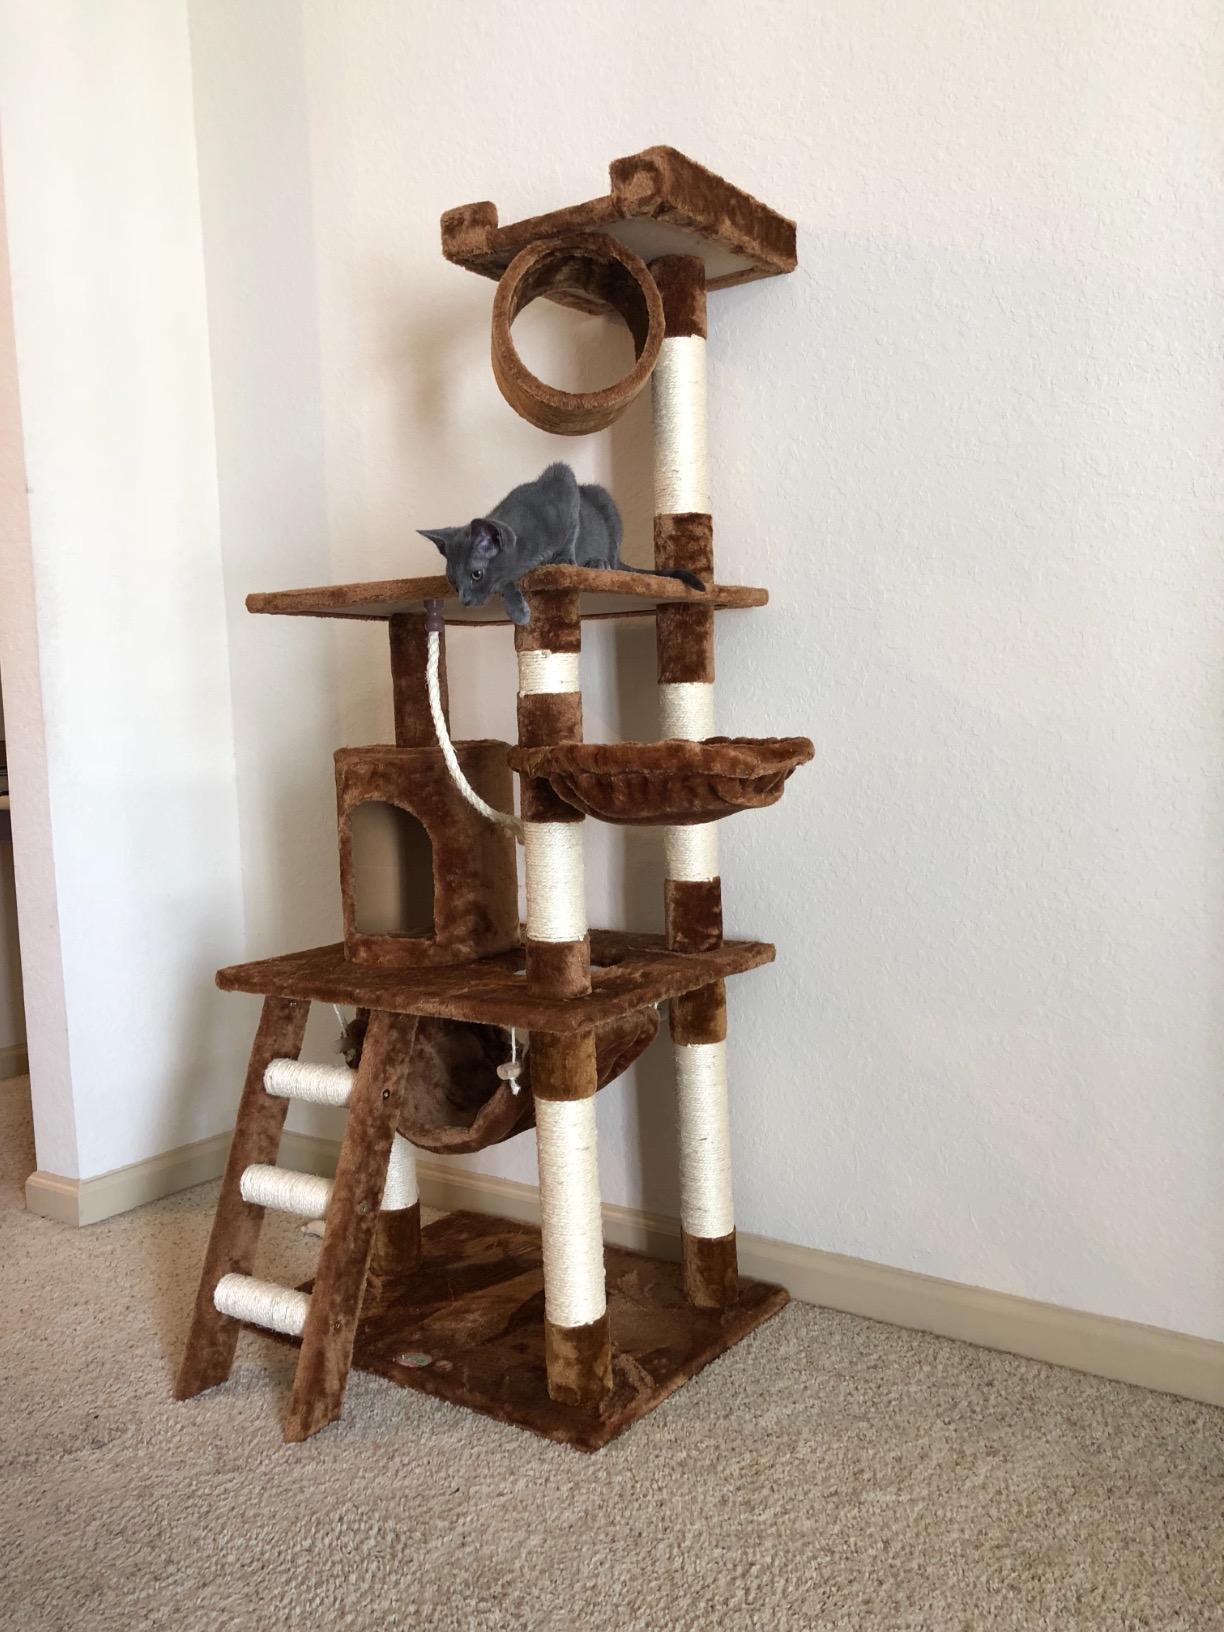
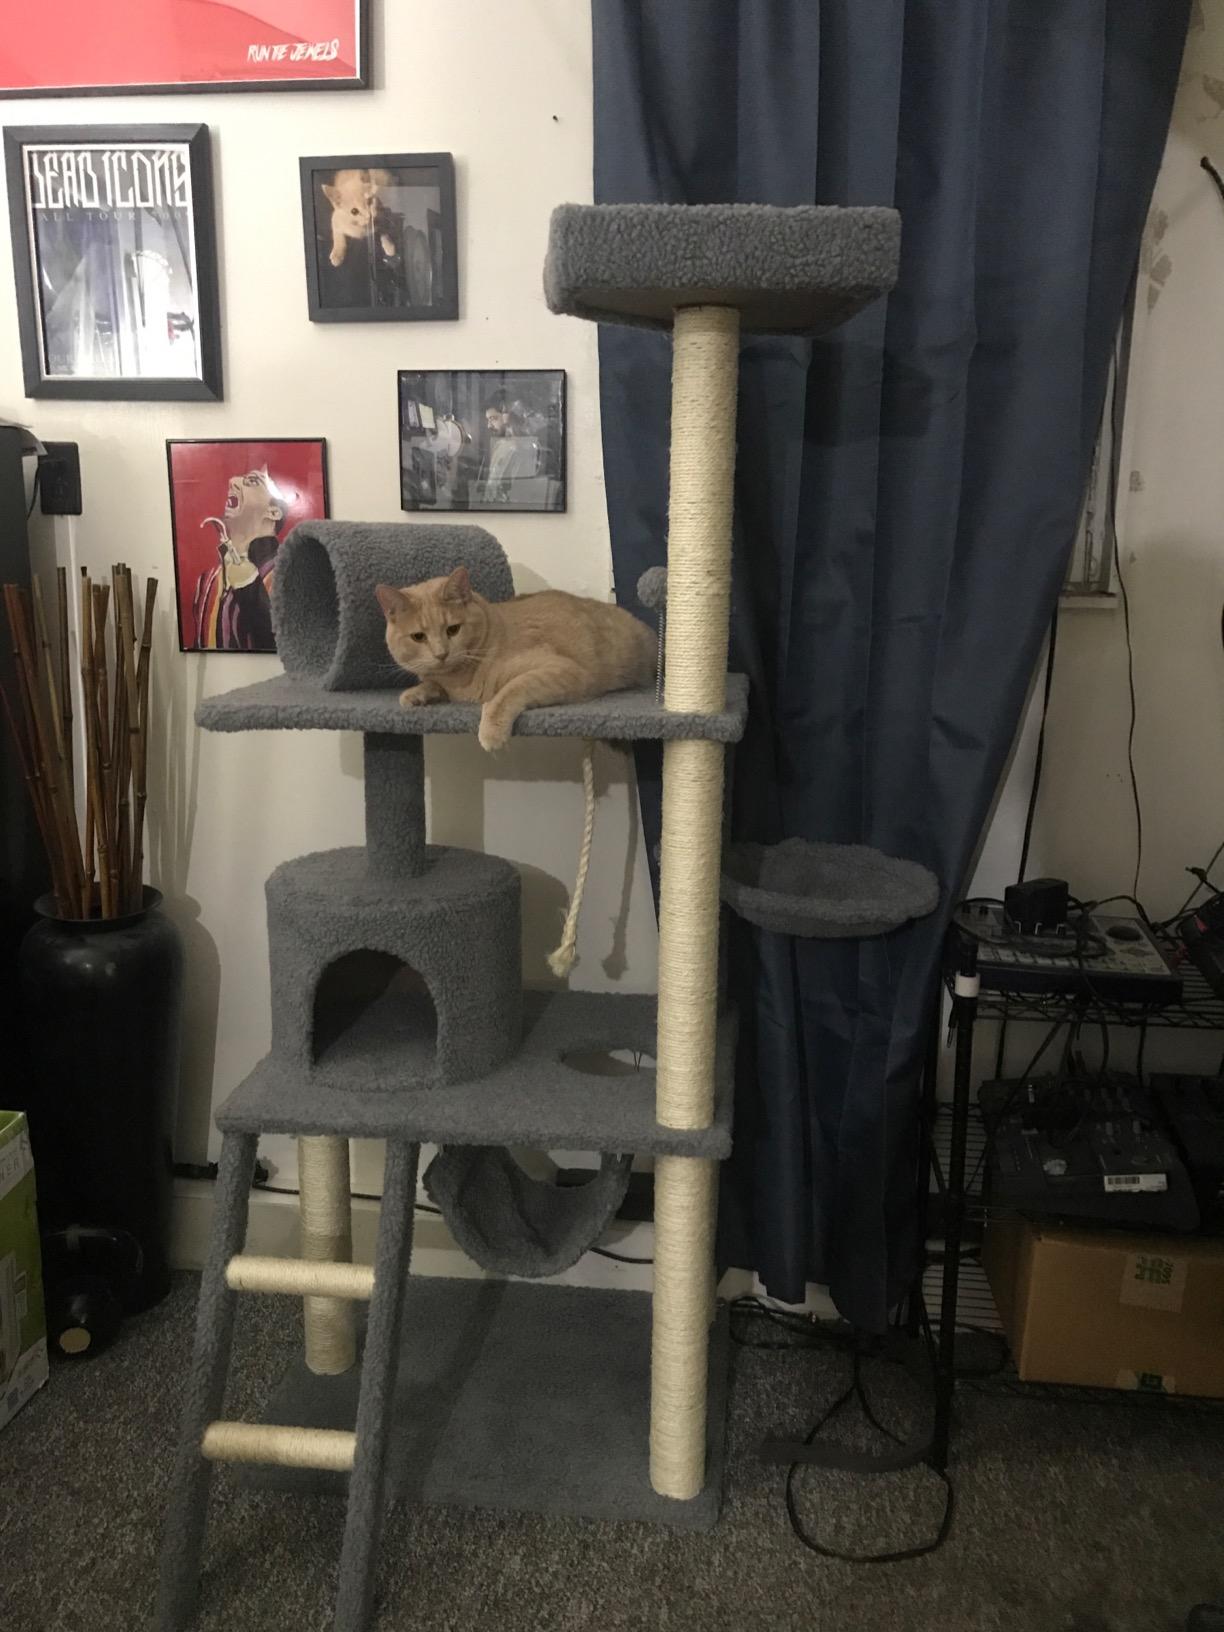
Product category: items_cat tree
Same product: no